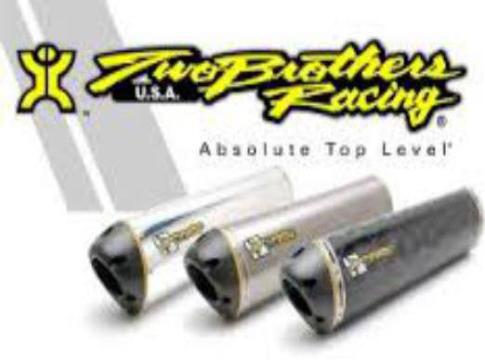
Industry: Necessities